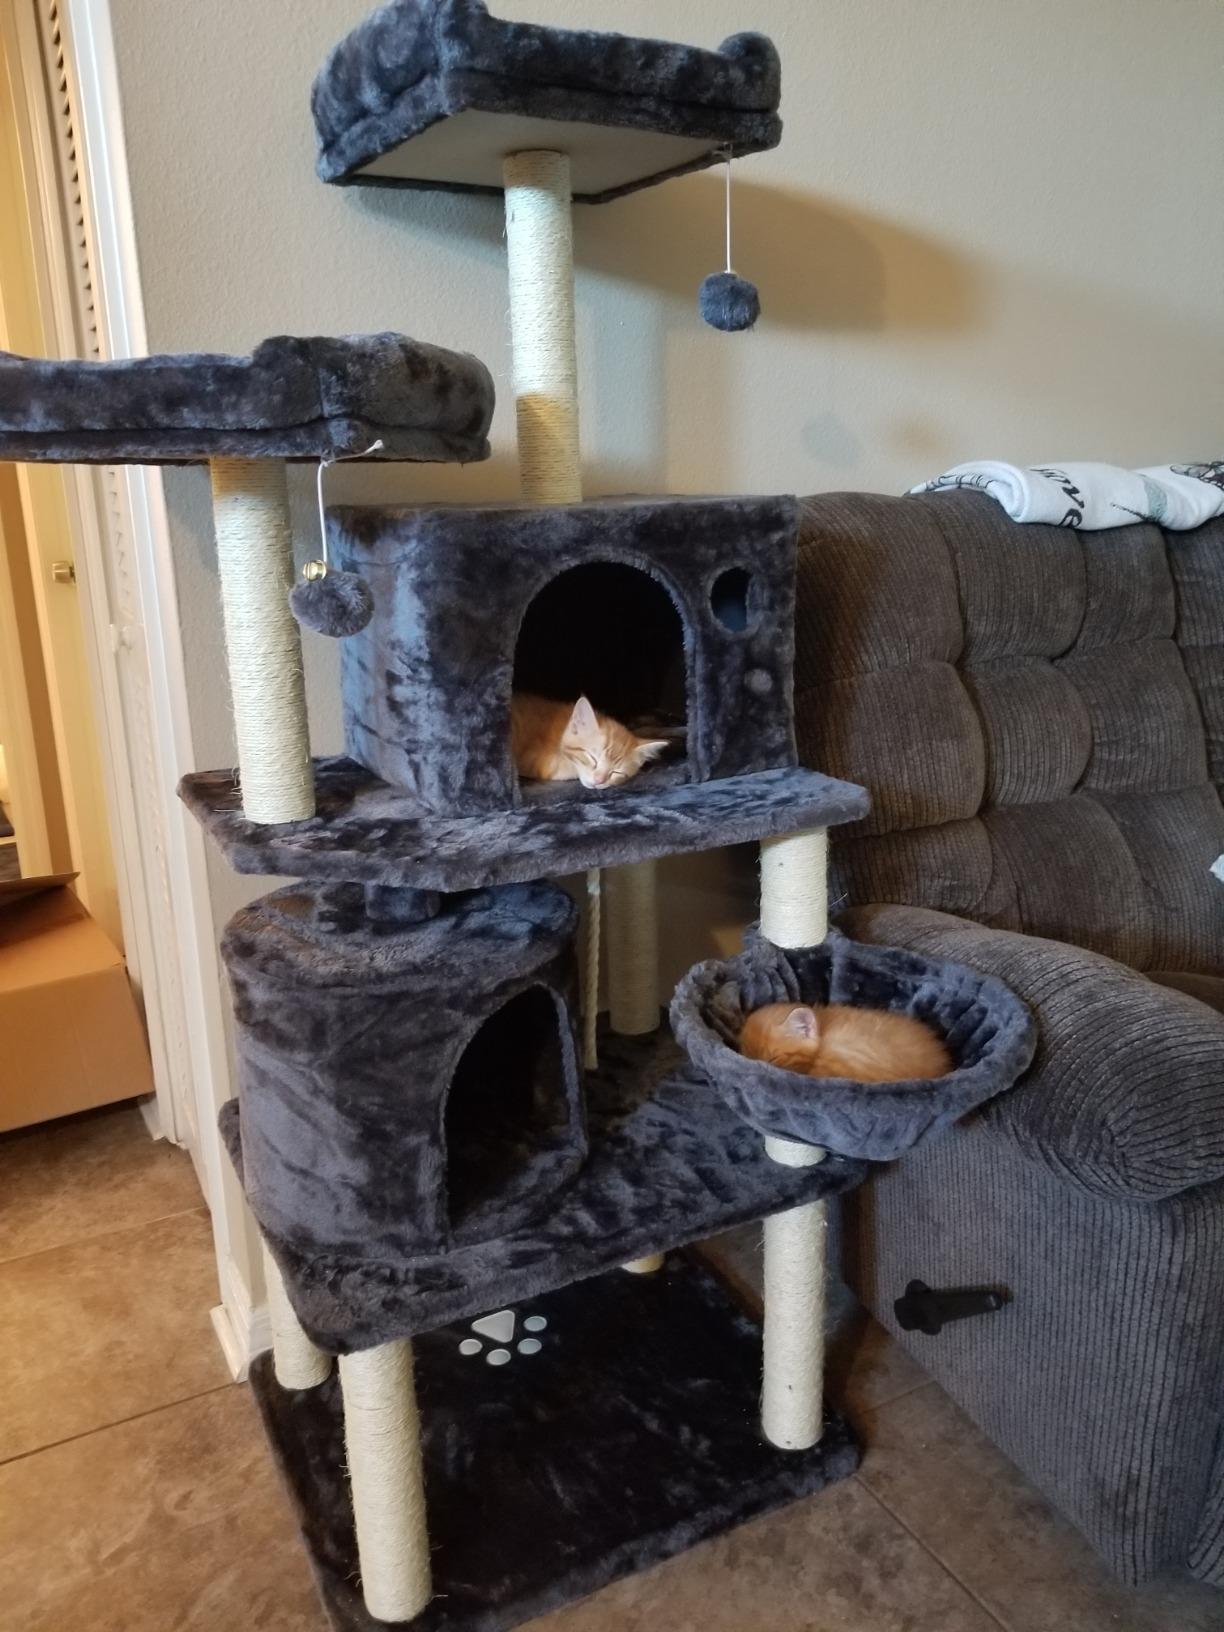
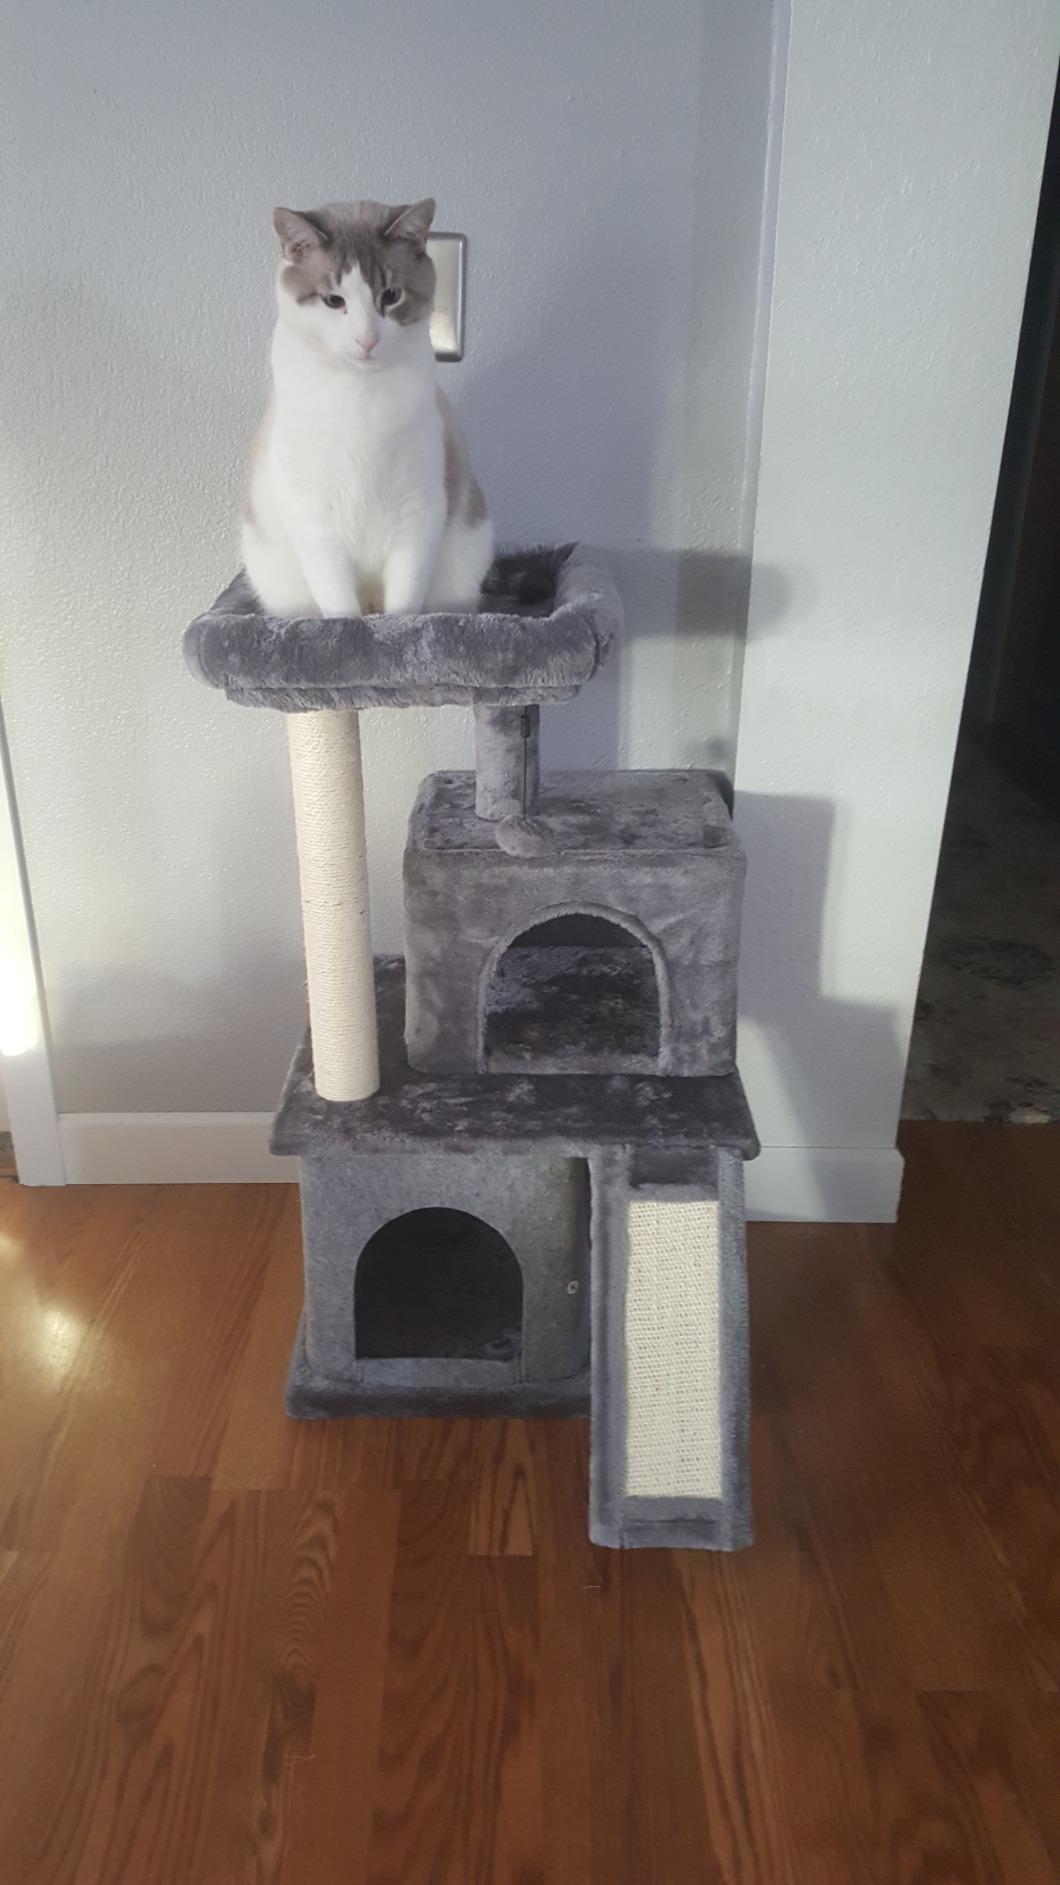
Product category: items_cat tree
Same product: no